Raja Ram (musician)

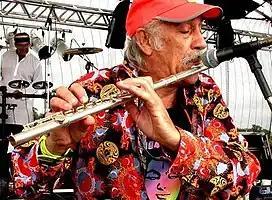
Raja Ram on a tour on 1200 Micrograms

Raja Ram (born Ronald Gary Rothfield, 18 December 1940) is an Australian-born musician and the owner of the United Kingdom record label Tip World. He was a founding member of the psychedelic rock band Quintessence in the late 1960s and early 1970s, playing at the first two Glastonbury Fayres in 1970 and 1971. He later found success in the psychedelic trance scene and continues to headline at large events worldwide.